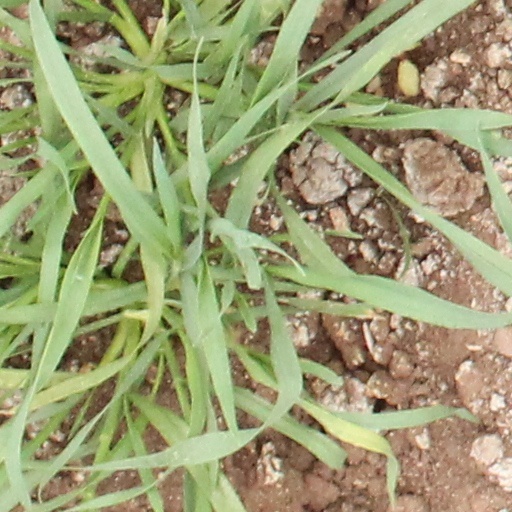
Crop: wheat